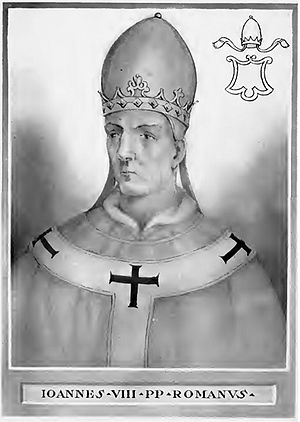
Pave Johannes 8.
Johannes 8., romer. Han søgte med energi og statsmandskløgt at hæve pavemagten over fyrstemagten og at gøre bisperne uafhængige af verdslig magt. 875 kronede han Karl den Skaldede til kejser og støttede sig i det hele til de franske karolinger, men disse var for svage til at hjælpe ham mod saracenerne, der stod foran Roms mure.